Georg Lurich

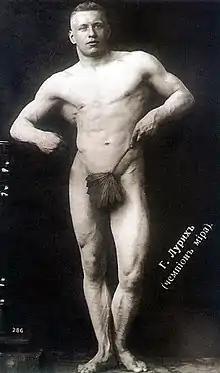
Georg Lurich in a 1912 postcard posed to show his physique.

Prior to World War I, Lurich, along with friend and fellow Estonian wrestler Aleksander Aberg travelled to the United States to perform for American audiences. Lurich competed in freestyle wrestling matches in the United States between 1913 and 1917. Lurich wrestled American world wrestling champion and title holder Frank Gotch in Kansas City in 1913, but lost what would be Gotch's final match.